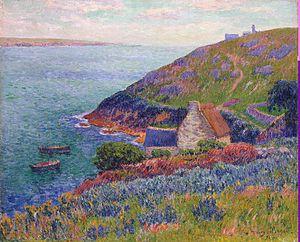
Port-Manech
Port Manec'h est une huile sur toile du peintre français Henry Moret conservée au musée de l'Ermitage de Saint-Pétersbourg. Elle représente Port Manec'h sur la côte sud du Finistère. Ce tableau, daté de 1896, mesure 60,5 × 73,5 cm. Il est entré en 1948 au musée de l'Ermitage.
Port Manec'h est une station balnéaire du Finistère sud située sur la commune de Névez, à l’embouchure de l’Aven et du Bélon.